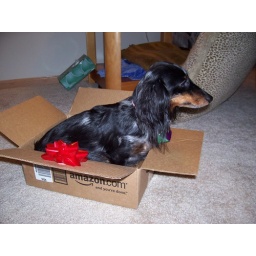
Birthday girl in a box